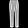
Label: Trouser